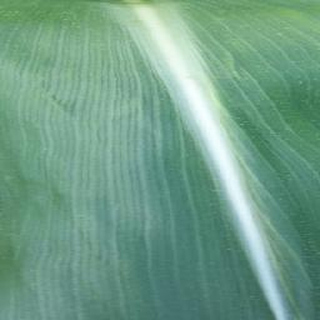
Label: healthy_corn